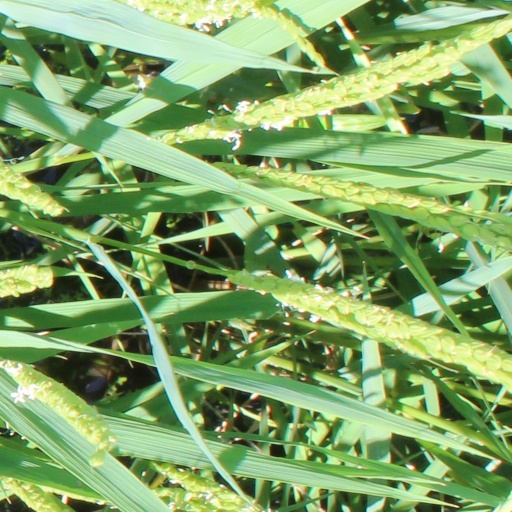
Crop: rice